4-10-2

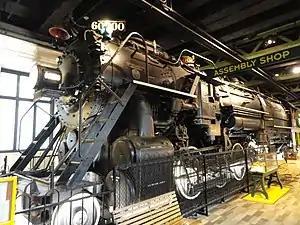
Baldwin 60000 in the Franklin Institute Science Museum

In 1901 and 1902, towards the end of the Second Boer War, the Imperial Military Railways also acquired 35 Reid Tenwheeler locomotives from Dübs and Company and Neilson, Reid and Company. After the war, they came onto the roster of the Central South African Railways (CSAR), who designated them Class E. In 1903, the CSAR modified six of them to locomotives and, beginning in 1905, the remainder to tank-and-tender locomotives.